Humanists UK

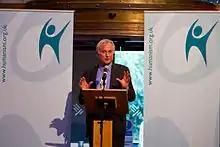
Richard Dawkins accepting the Services to Humanism award at Humanists UK Annual Conference in 2012

Humanists UK has supported the rights for those who need assistance in ending their own lives, and lobbied parliament for a change in the law, on behalf of Tony Nicklinson and Paul Lamb, in their 'Right to Die' legal cases. In 2014, it intervened in a Supreme Court case in which the court stated it would rule again on a potential declaration of incompatibility between restrictions on the right to die and the Human Rights Act should Parliament fail to legislate decisively. In February 2019 they helped form the Assisted Dying Coalition, a group of like-minded campaign groups seeking to legalise assisted dying for the terminally ill or incurably suffering.